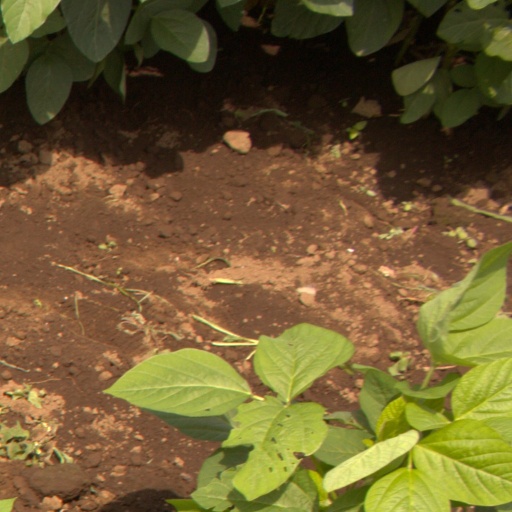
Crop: soybean